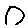
Label: 0